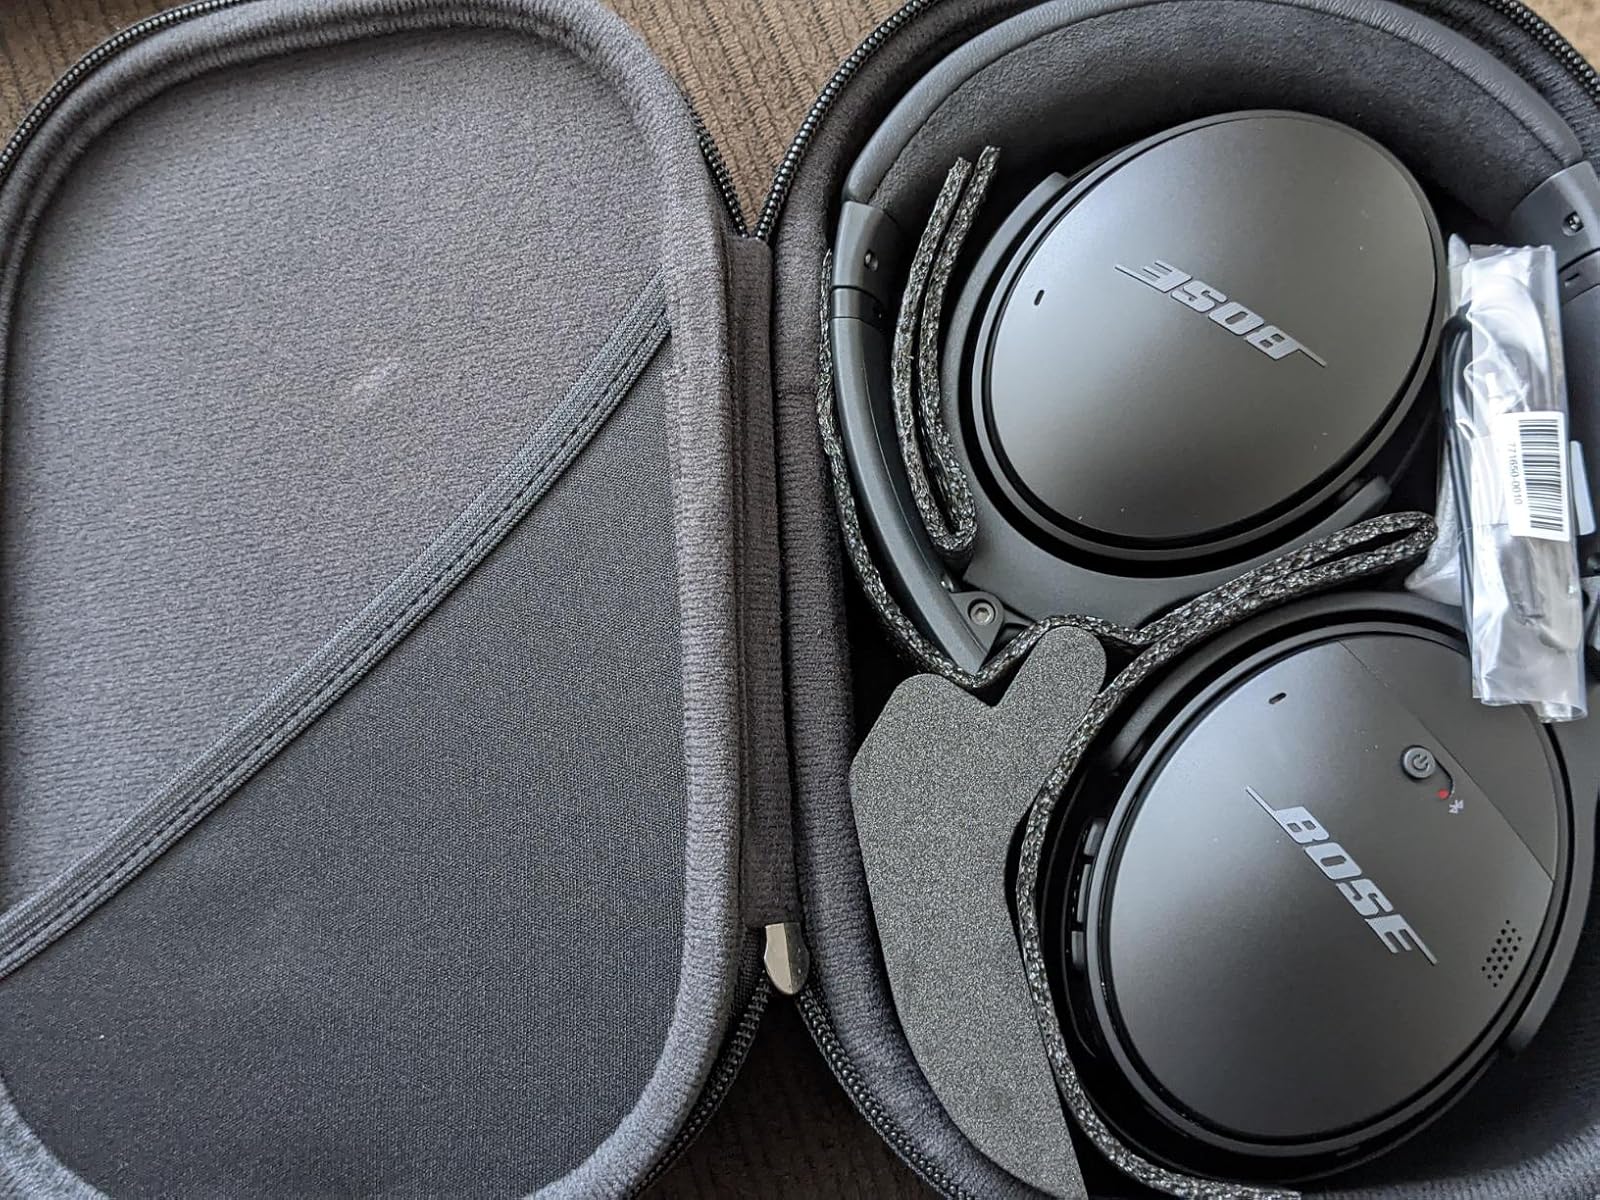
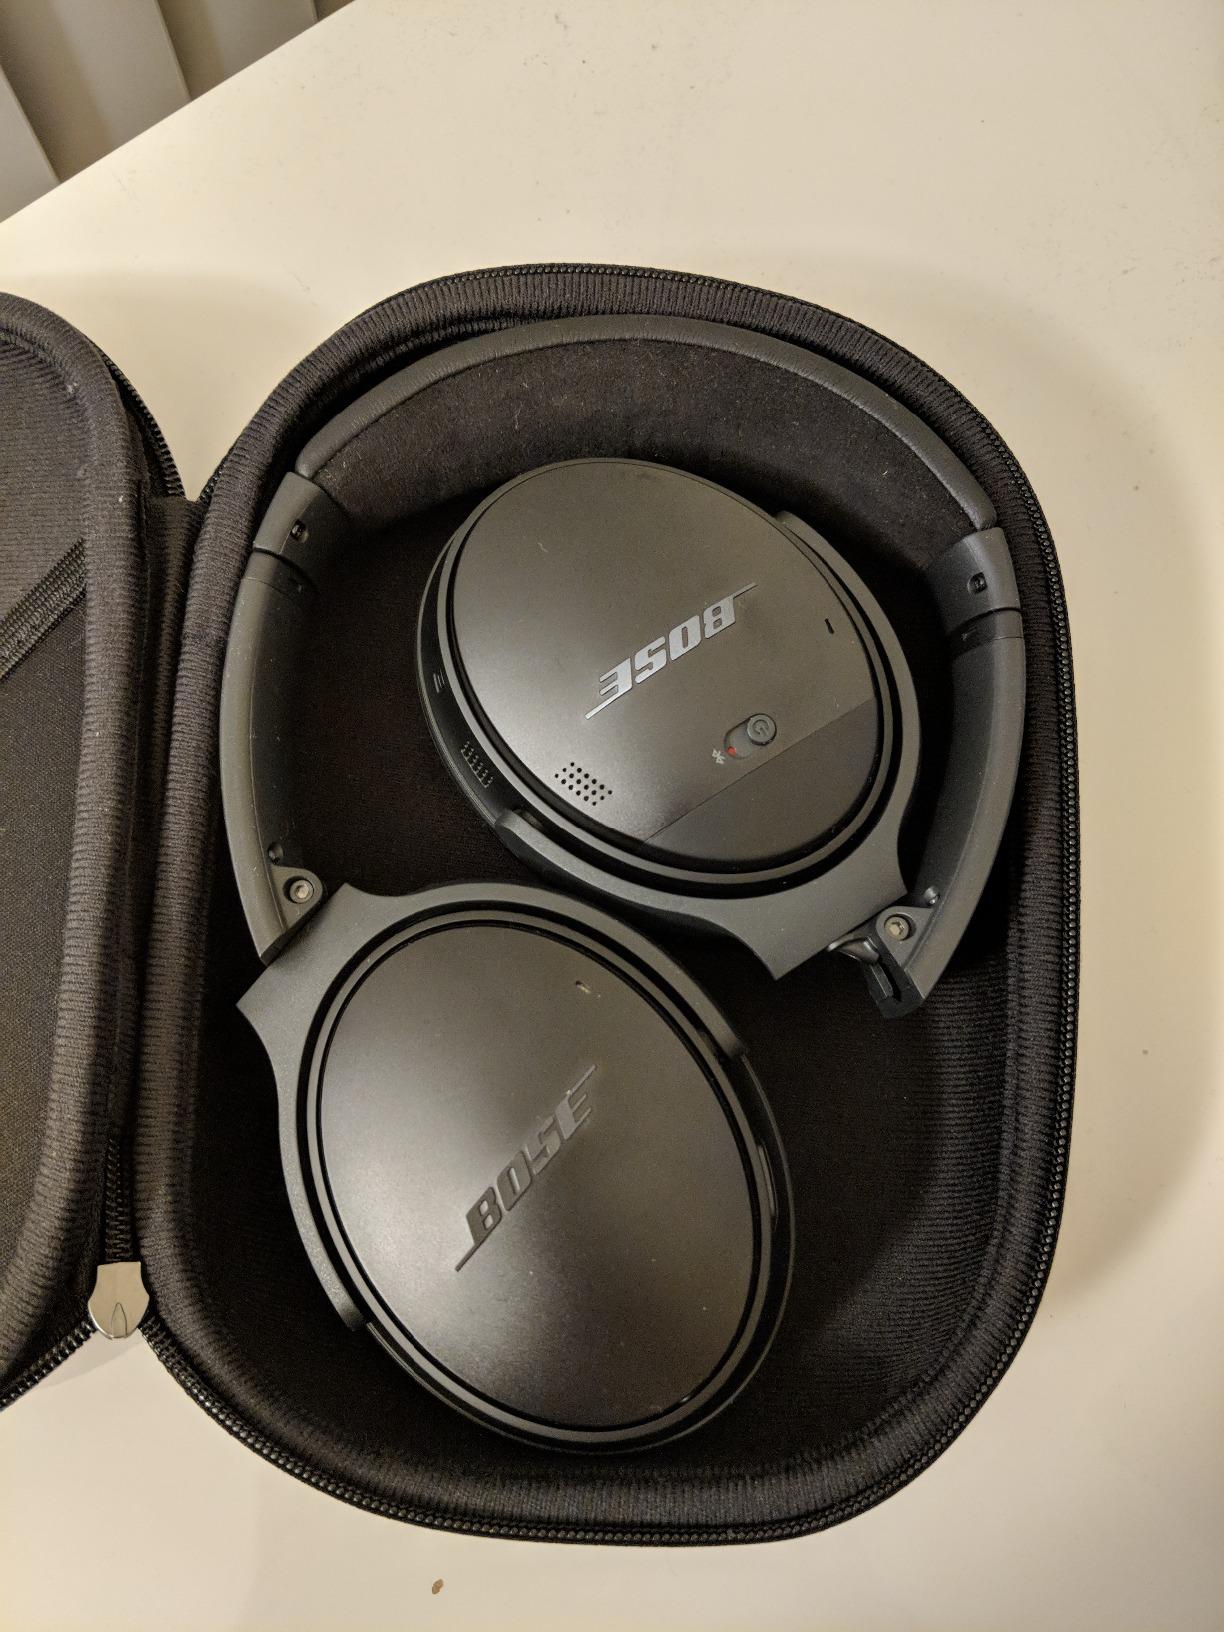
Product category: headphones
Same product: yes